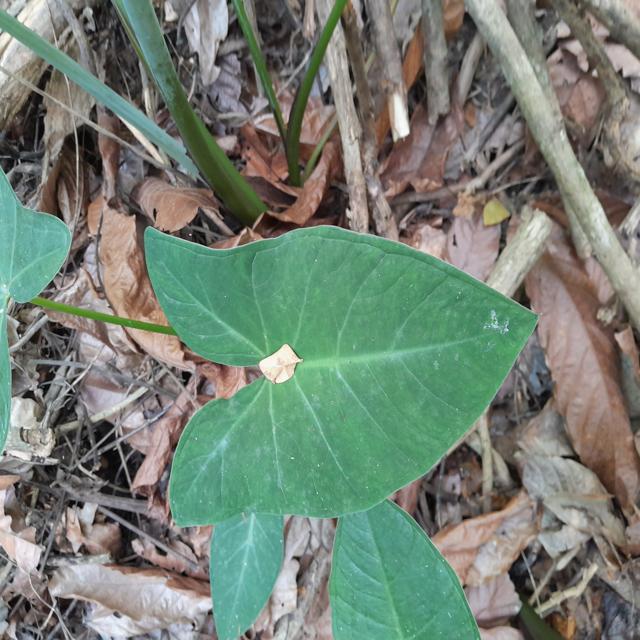
Label: Healthy